Catherine Millet

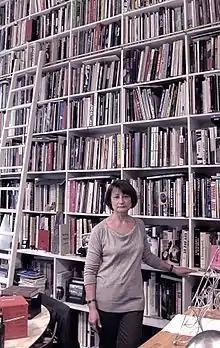
Catherine Millet at home

Catherine Millet (born 1 April 1948) is a French writer, art critic, curator, and founder and editor of the magazine "Art Press", which focuses on modern art and contemporary art.